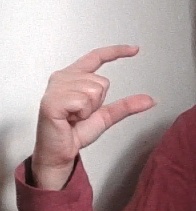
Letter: dal